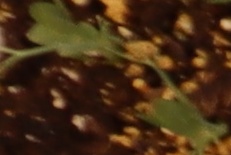
Label: Field Pea